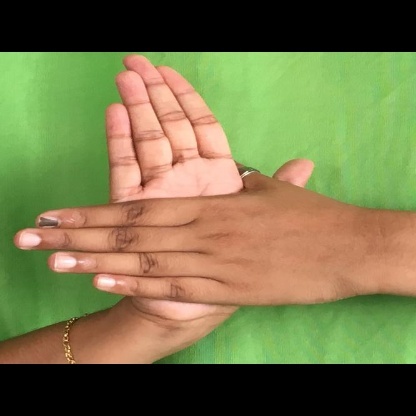
Mudra: Chakra